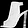
Label: Sandal